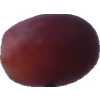
Label: pink_grape